Everything That Happens Will Happen Today

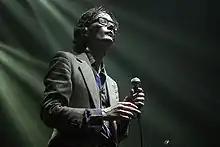

The two were inspired by gospel music and both have described their music as "electronic gospel"—in particular the tracks "Life Is Long" and "One Fine Day". In addition to subtle Biblical themes in the lyrics, Eno was influenced by gospel musicality, which he initially discovered through Talking Heads while working on "More Songs About Buildings and Food" by listening to "Surrender to His Will" by Reverend Maceo Woods and The Christian Tabernacle Choir. For several years leading up to this project, Eno had primarily listened to gospel music—even joining a gospel choir—and was attracted to the music's unrestrained vocals and lack of pessimism as well as its inclusive nature. Eno had been thinking about gospel for several years, but could not write lyrics to hopeful songs.